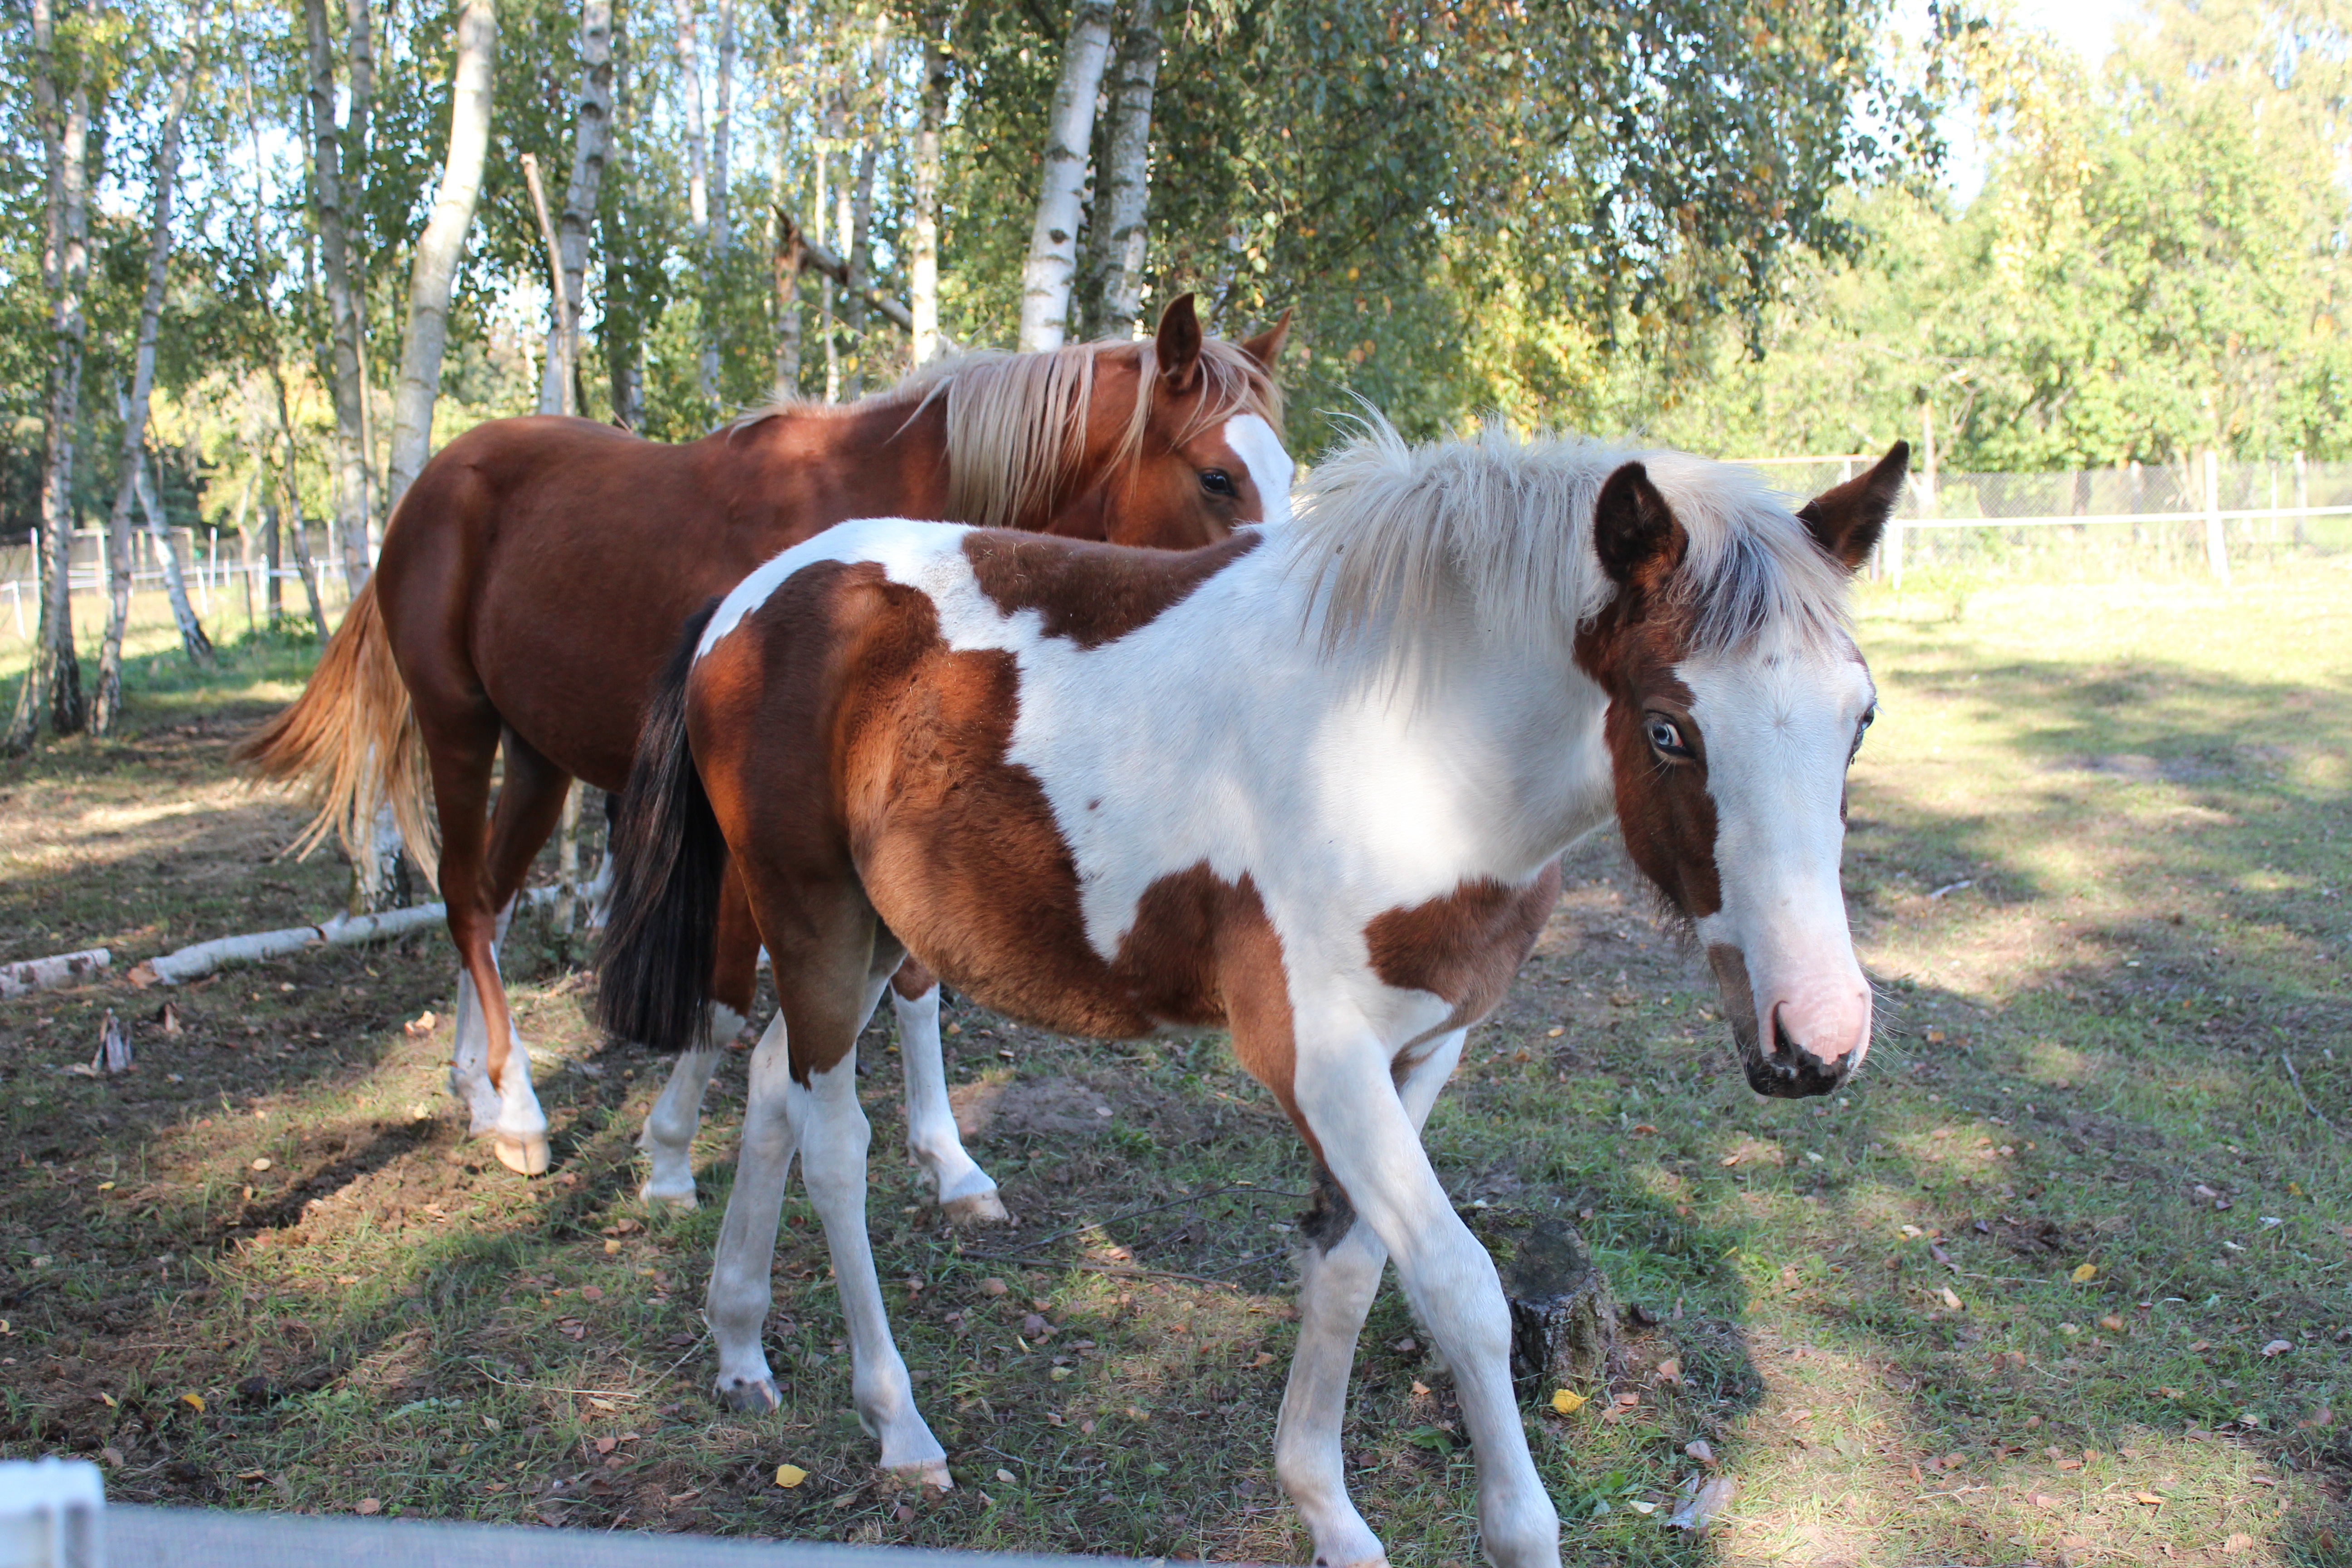
animal, pasture, grazing, horse, brown, mammal, stallion, mane, pony, blaze, vertebrate, mare, foal, pinto, colt, pack animal, german reitponny, horse like mammal, mustang horse, lewitzer ponny, lewitzer